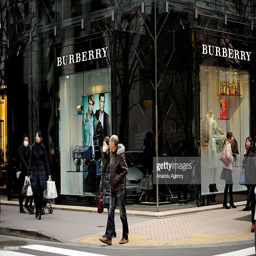
shoppers walking past a store at the high - end shopping district .